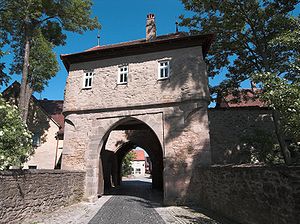
Iphofen / Geografi
Mainbernheimer Tor, vestsiden ind mod byen
Iphofen er en by i Landkreis Kitzingen i Regierungsbezirk Unterfranken, i den tyske delstat Bayern. Den er administrationsby i Verwaltungsgemeinschaft Iphofen. Byen er kendt for sin vinproduktion, og af turister for sit maleriske middelalderlige og barokke bycentrum.